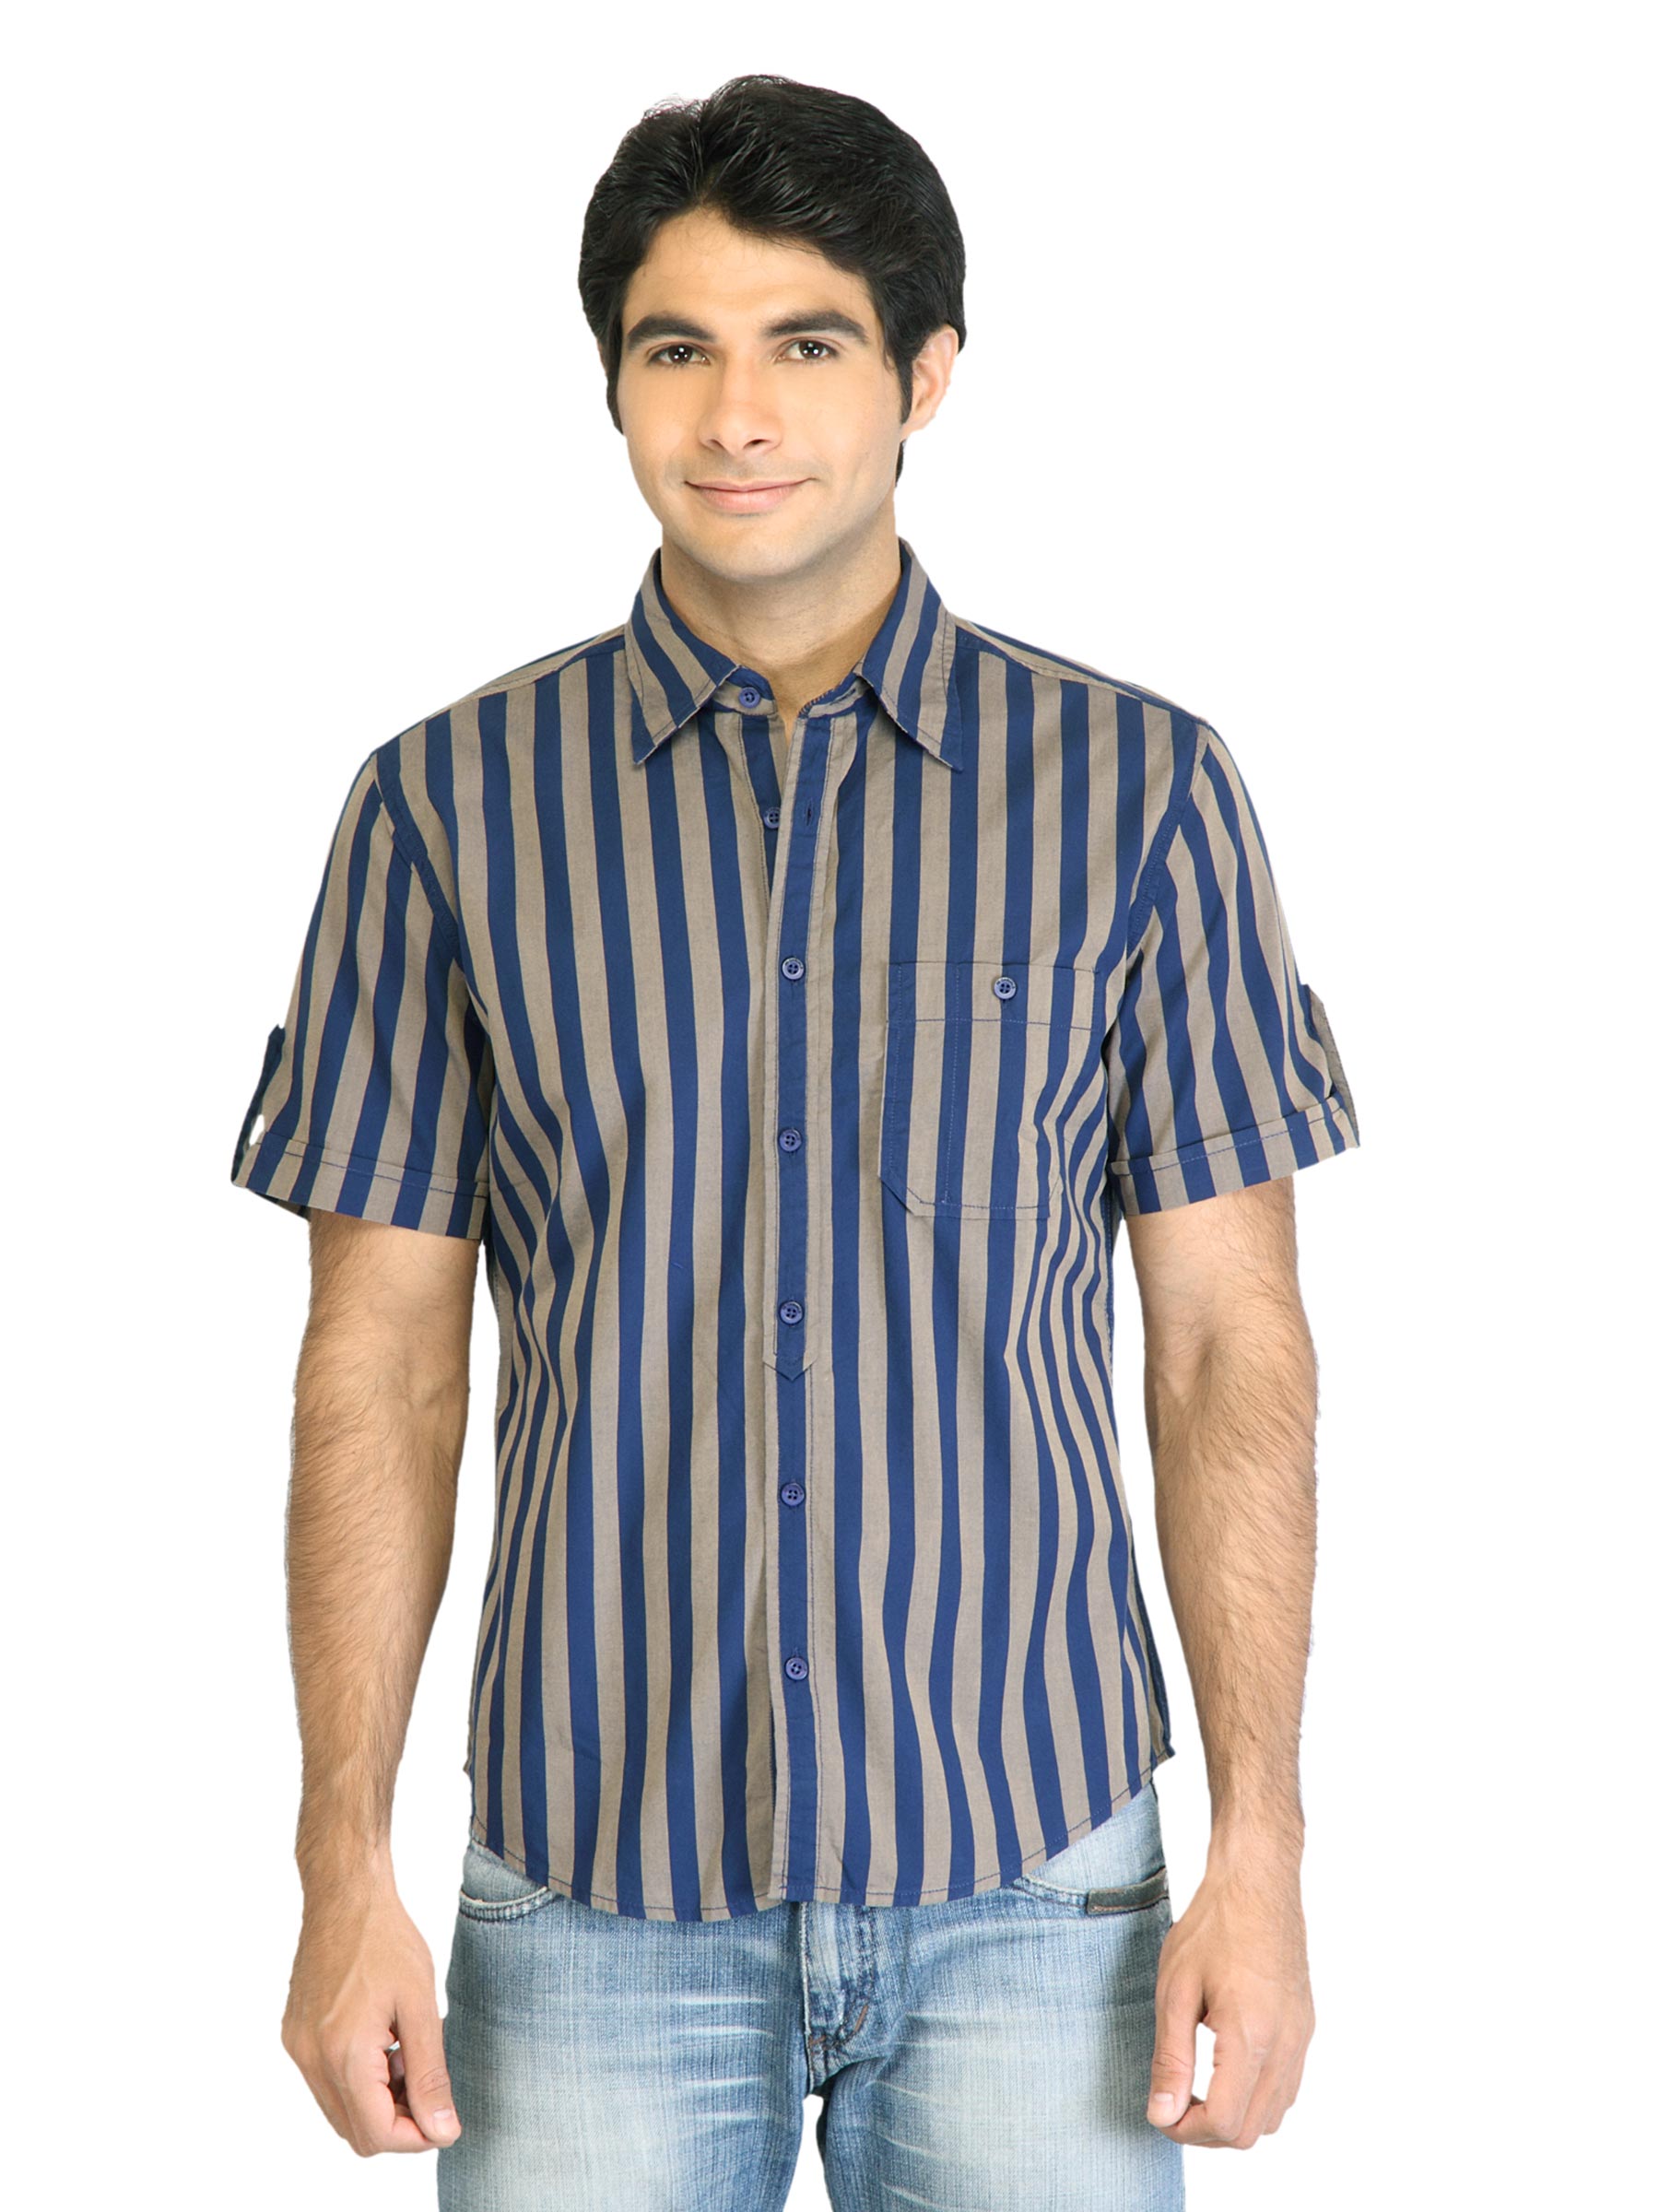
Peter England Men Stripes Navy Blue Shirt
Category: Apparel / Topwear / Shirts
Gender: Men
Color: Navy Blue
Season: Fall 2011
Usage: Casual